Battle of Soissons (1918)

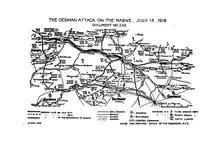
Disposition of German Forces for the attack on the Marne 15 July 1918.

The American 1st Division was bivouacked in the Forêt de Compiègne on 16 July and spent the entire day under cover of the woods to avoid detection by German aircraft. On 17 July, the division moved to the area near Mortefontaine, approximately from their jump-off point. At 9:00pm the division began to move eastward through the forest along trails cratered with shell holes. Soon after, a thunderstorm began turning the trails into a quagmire. Compelled to march off the trail and aided only by flashes of lightning, the infantry moved forward hanging onto the equipment of the man ahead to maintain the column.